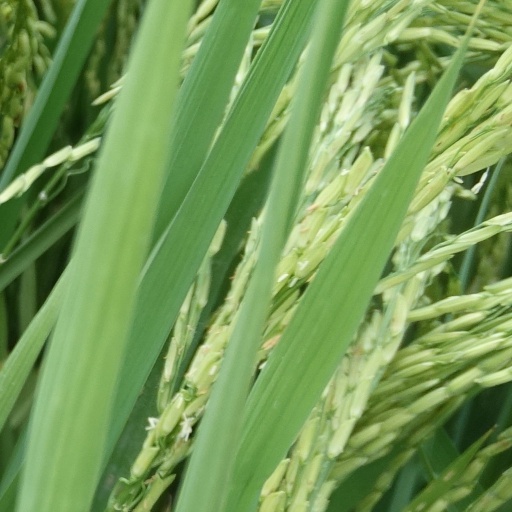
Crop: rice